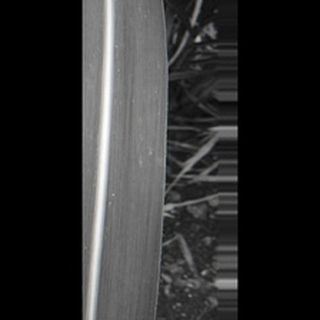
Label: healthy_sugarcane